Nathan LaFayette

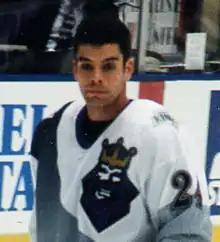
LaFayette as a member of the Los Angeles Kings

On April 10, 2008, LaFayette was interviewed on the Team 1040 BMac & Rintoul sports radio morning show on the "Where are they now" feature. He stated that due to injuries, his career was cut short.